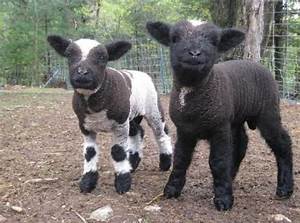
Label: pecora